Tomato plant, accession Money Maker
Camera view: vertical (180 deg); turntable rotation: 240 degrees
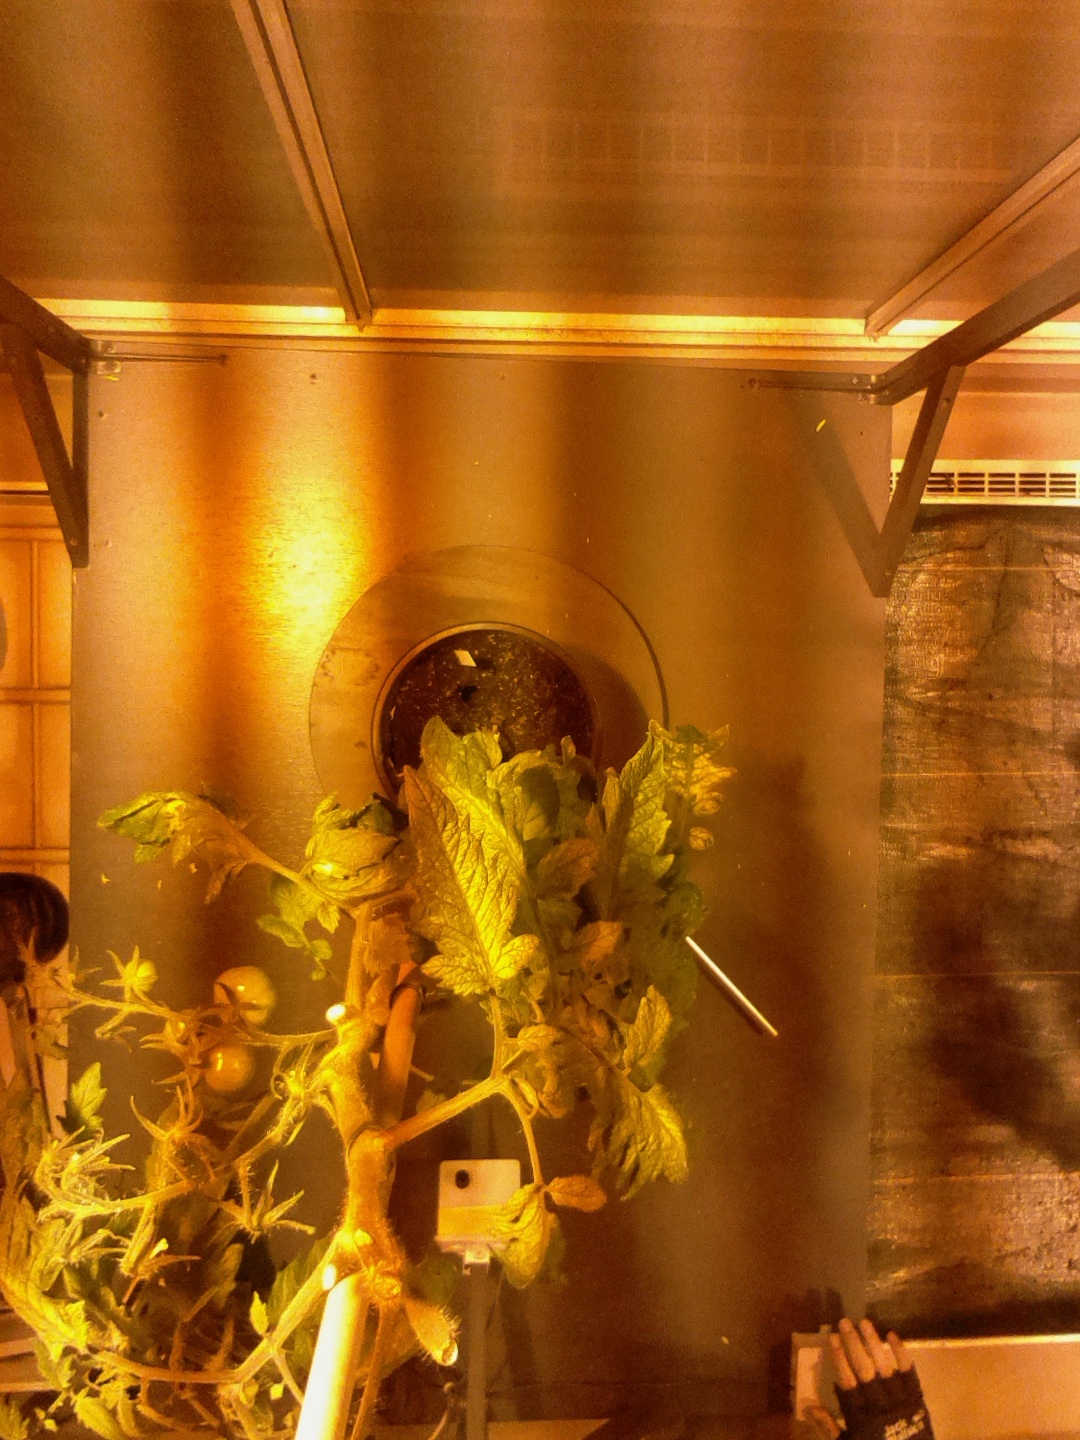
BBCH growth stage 74: 40%-50% of final fruit size